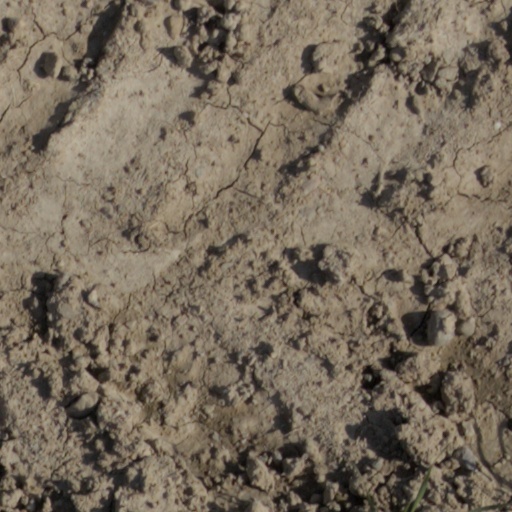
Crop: wheat